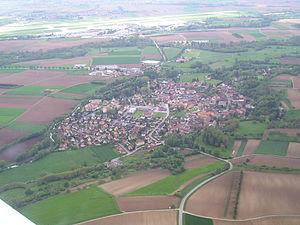
Photo aérienne de Hangenbieten
Hangenbieten est une commune française située dans le département du Bas-Rhin, en région Grand Est.